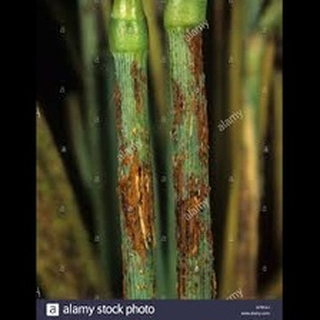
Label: wheat_black_rust